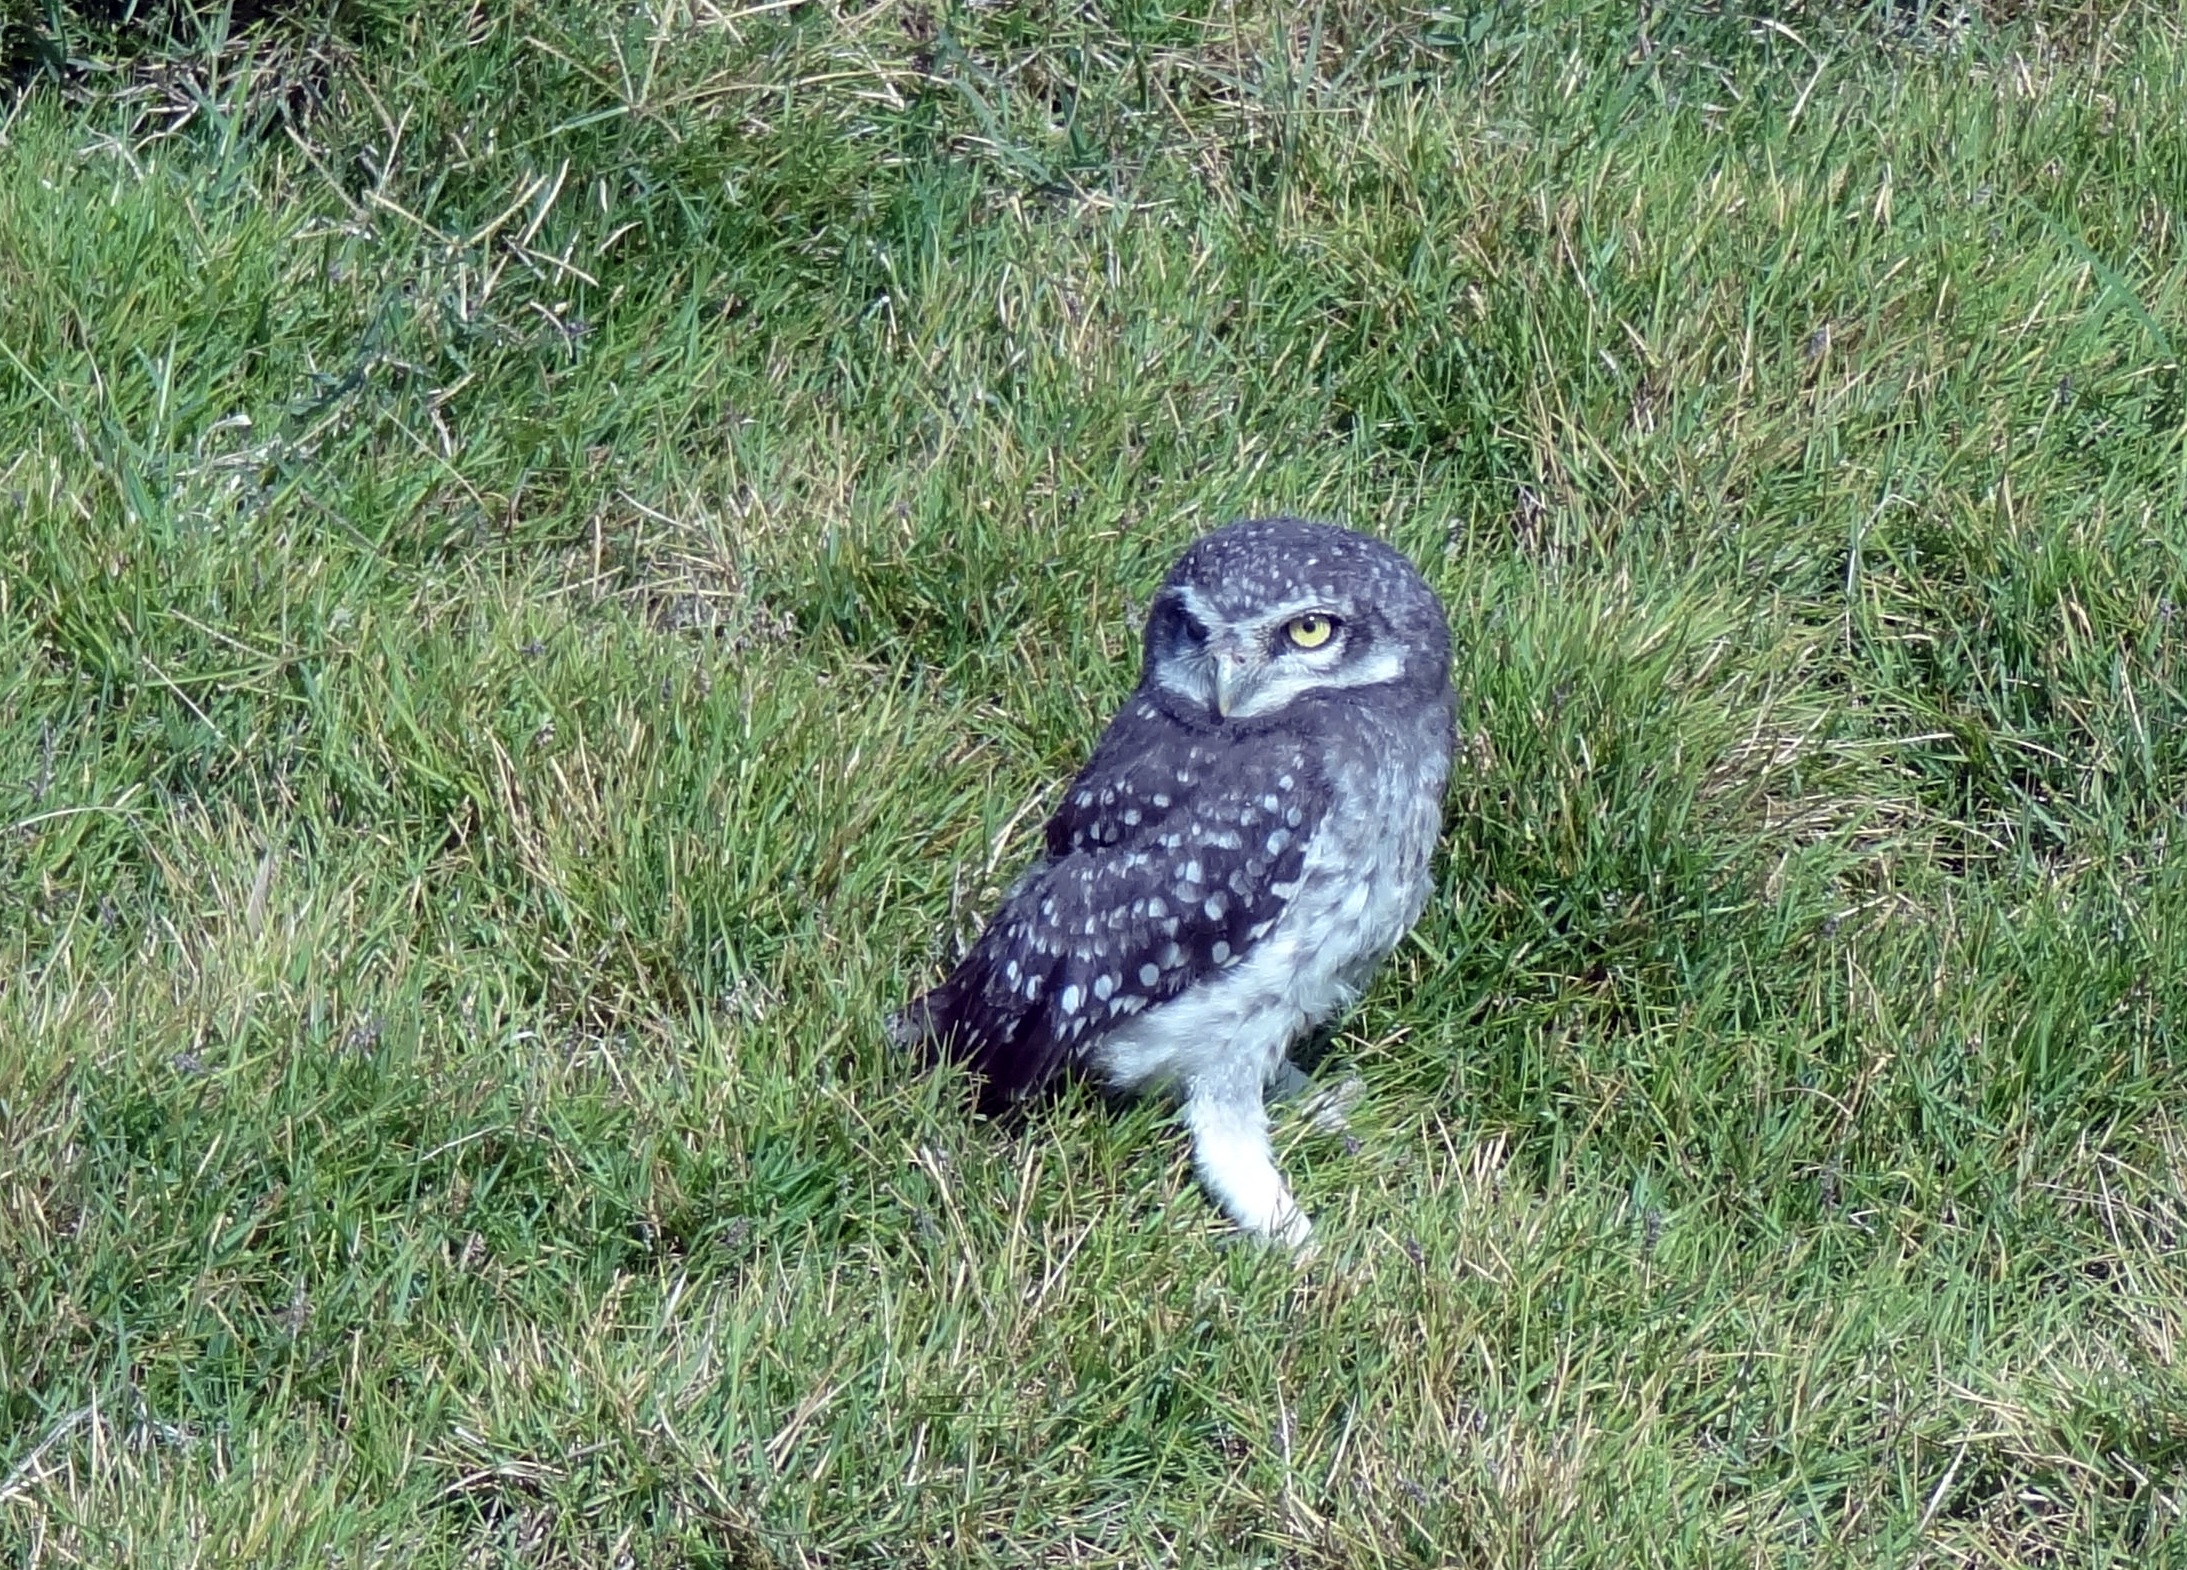
bird, owl, spotted owlet, athene brama, nocturnal, wildlife, avian, raptor, young, fledgling, dharwad, india